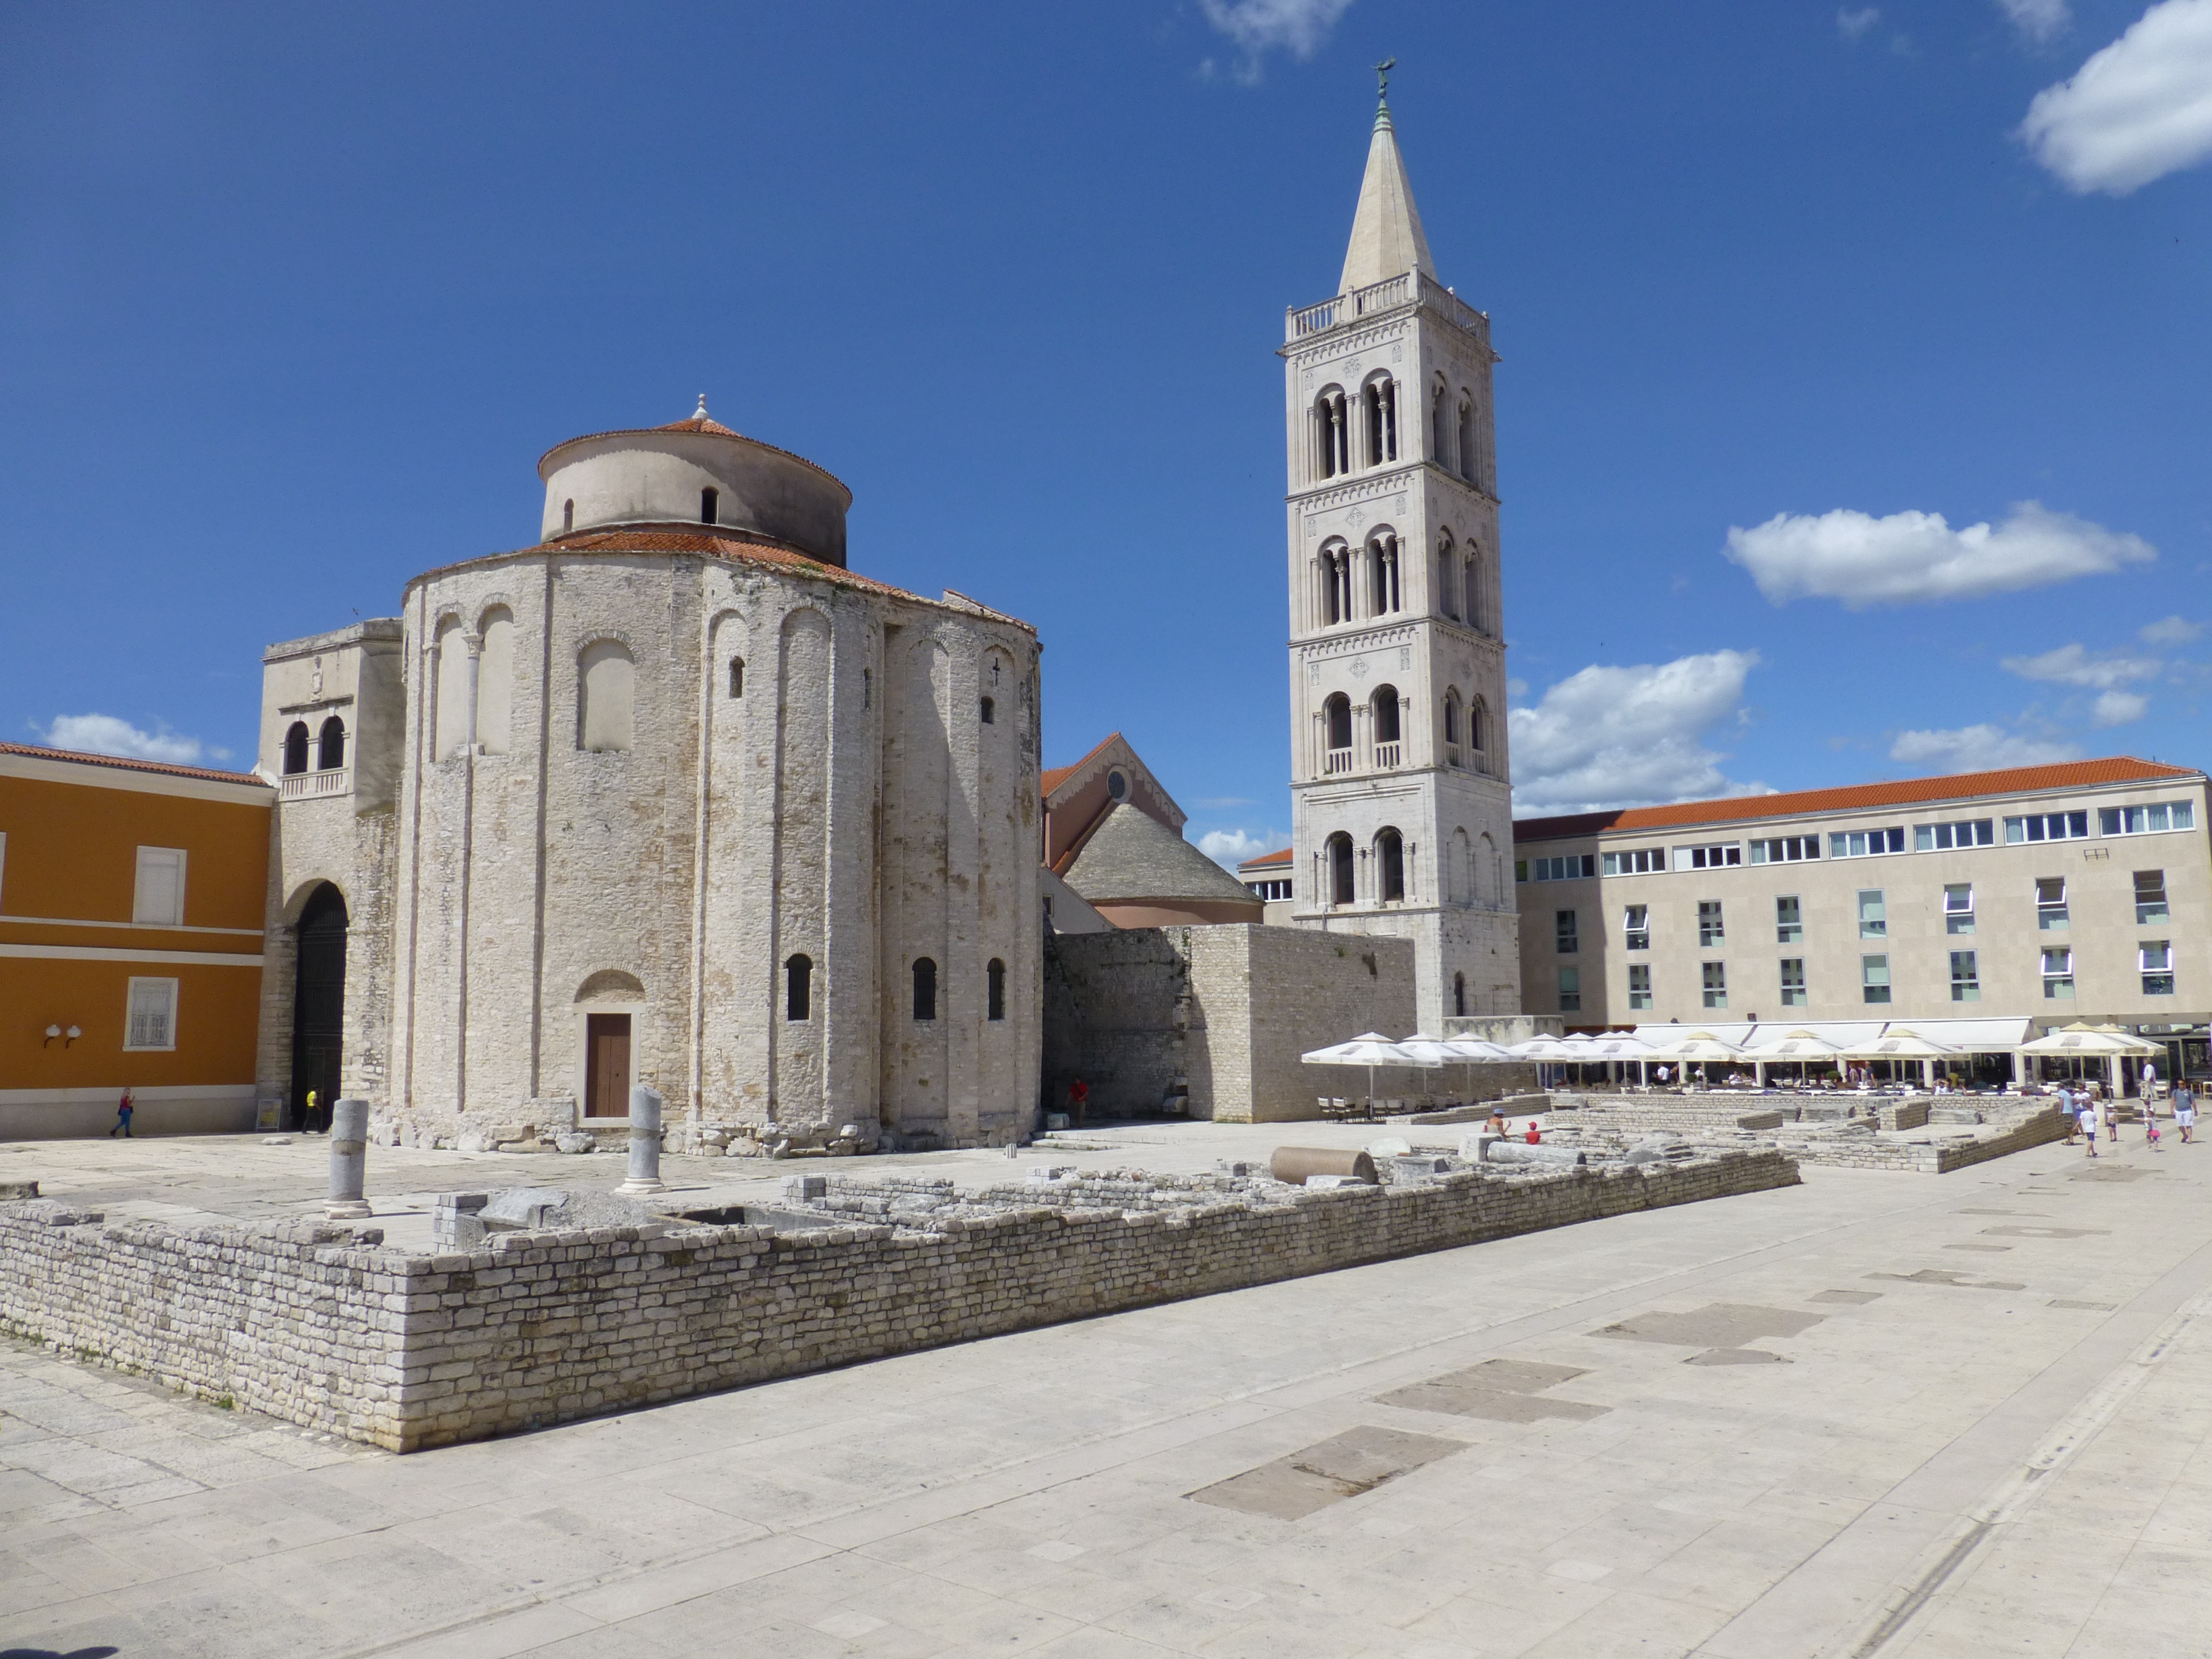
building, landmark, cathedral, place of worship, croatia, basilica, dalmatia, zadar, historic site